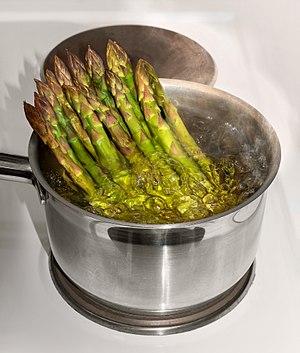
L'asperge est une plante de la famille des Asparagaceae originaire de l'est du bassin méditerranéen. Connue des Romains, elle est cultivée comme plante potagère en France depuis le XVᵉ siècle. Le terme désigne aussi ses pousses comestibles, qui proviennent de rhizomes d'où partent chaque année les bourgeons souterrains ou turions qui donnent naissance à des tiges s'élevant entre 1 et 1,5 mètre.